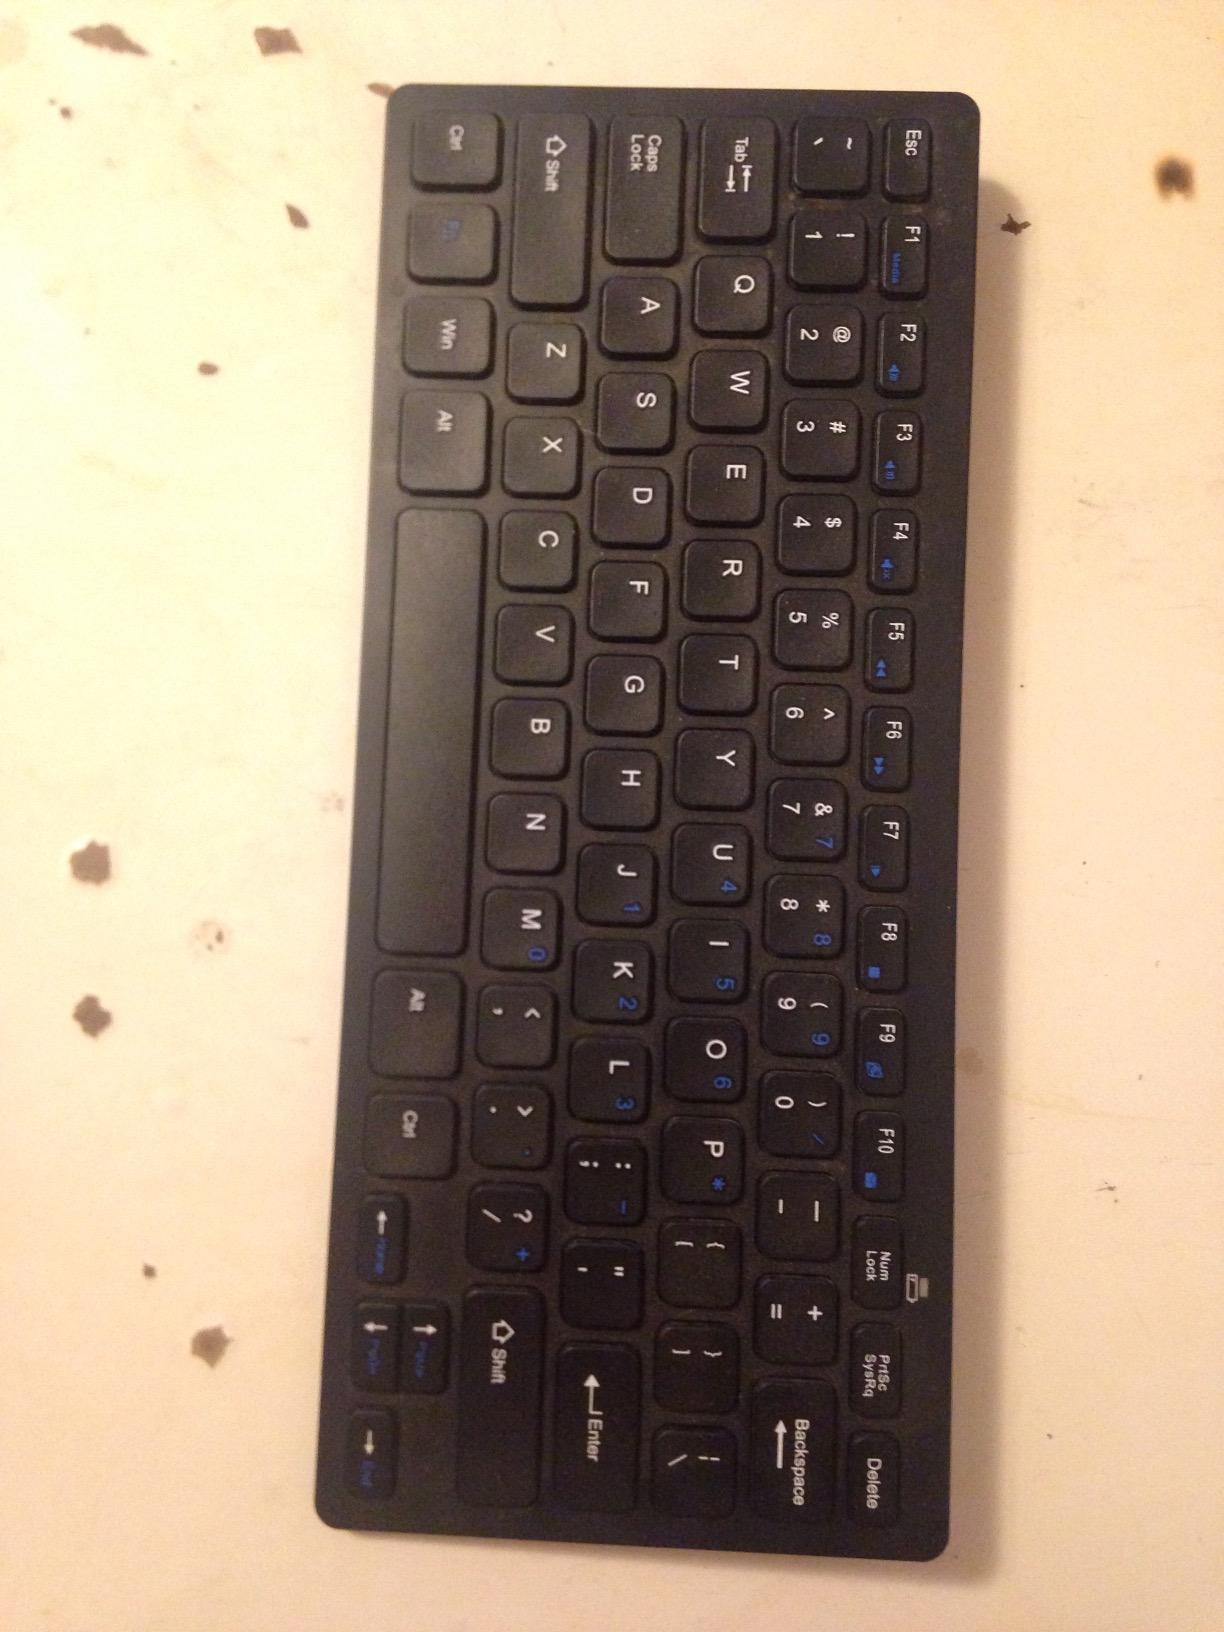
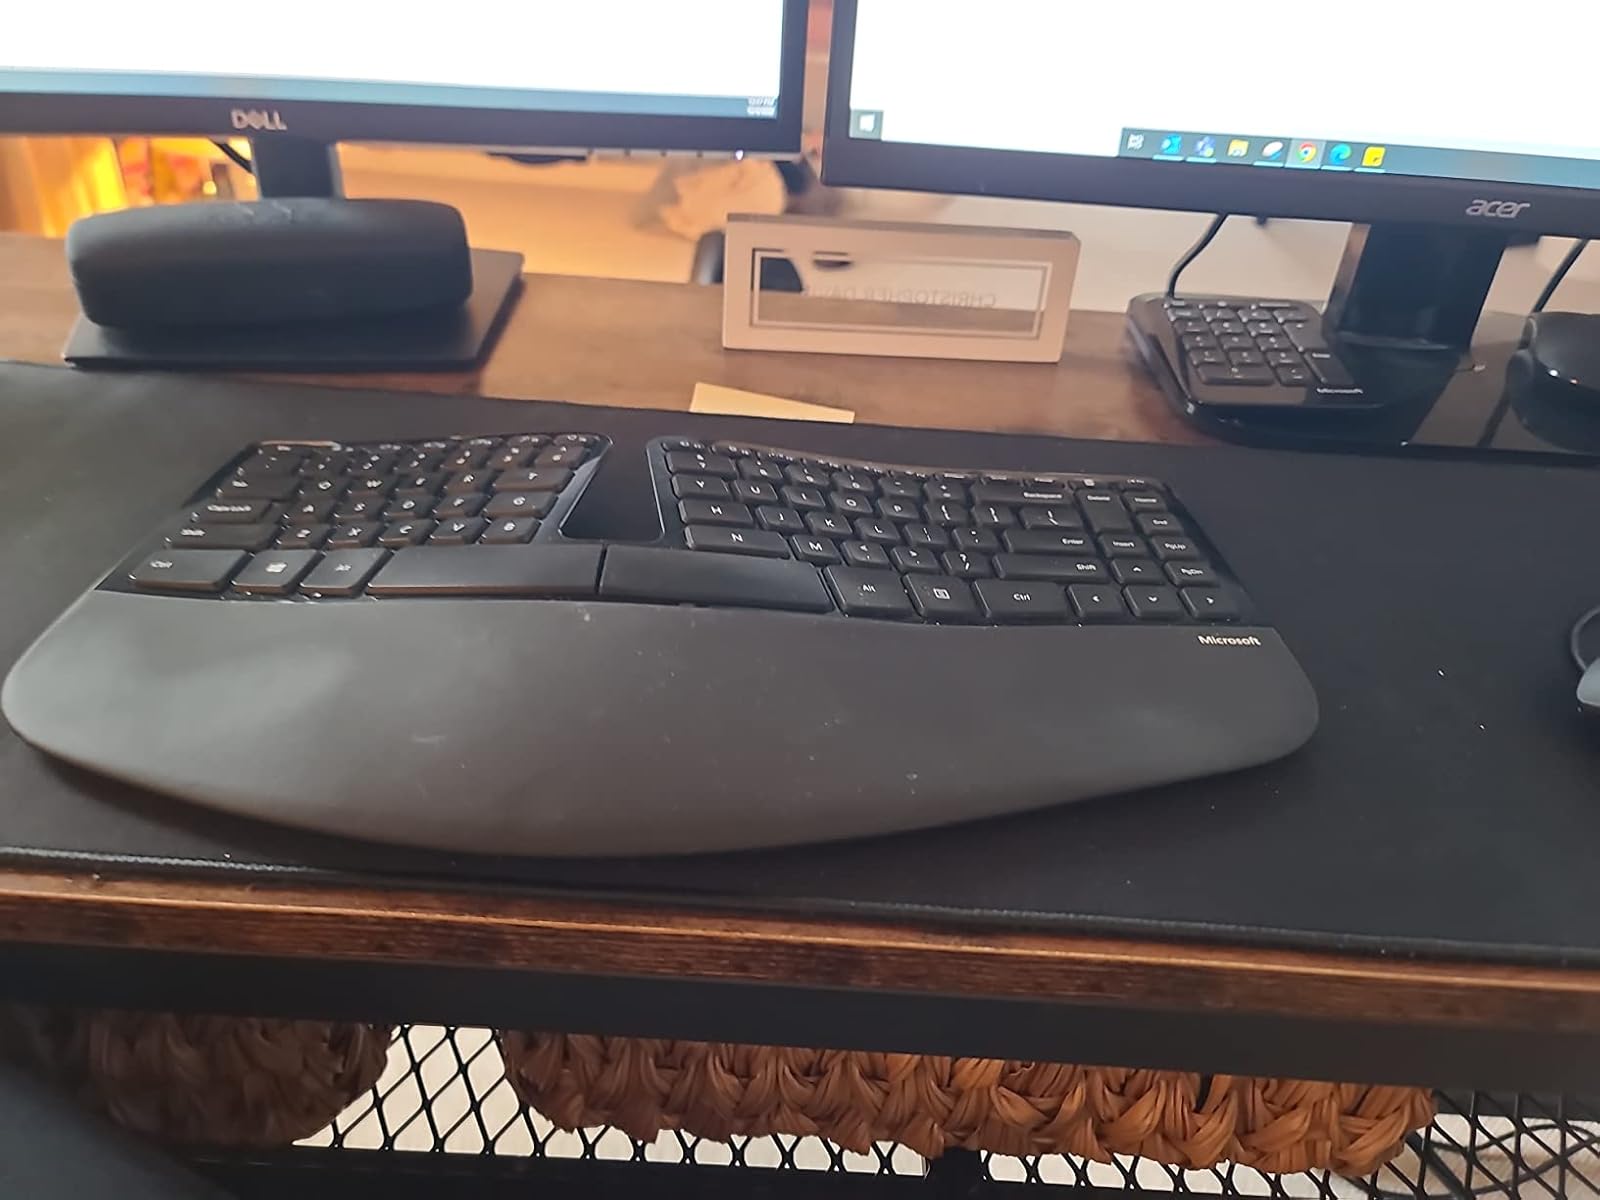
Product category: keyboard
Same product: no